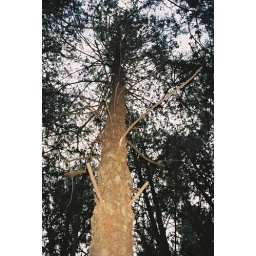
A tree in pine forest in Kodaikanal.